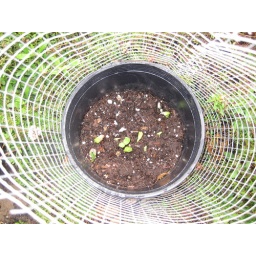
the sunflower seeds Brandon put in the pot are sprouting